Introduction of species to Mana Island

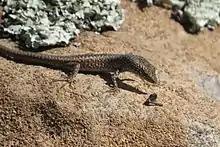
A spotted skink

Mana Island supported six species of reptile naturally and a further four have since been introduced. In 1998, 50 spotted skinks were translocated from Matiu / Somes Island and 40 Duvaucel's geckos from North Brother Island and are now well established on Mana. Also in 1998 nine Wellington green geckos were released. A further 47 were released by 2005, drawn from captivity and wild populations between Pukerua Bay and Wainuiomata. These do not appear to have established on the island as there had been no confirmed sightings by 2010. In 2004, 48 speckled skink were relocated to Mana from Takapourewa, there have been few sightings but limited breeding was confirmed by 2010. In 2015–2018, 49 ngahere geckos ("Mokopirirakau" "southern North Island") were introduced.